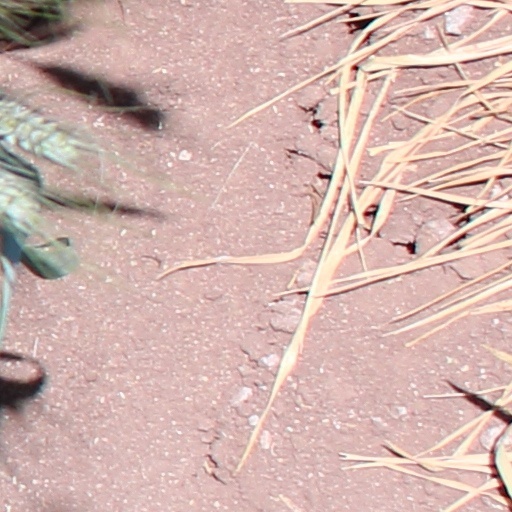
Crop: wheat